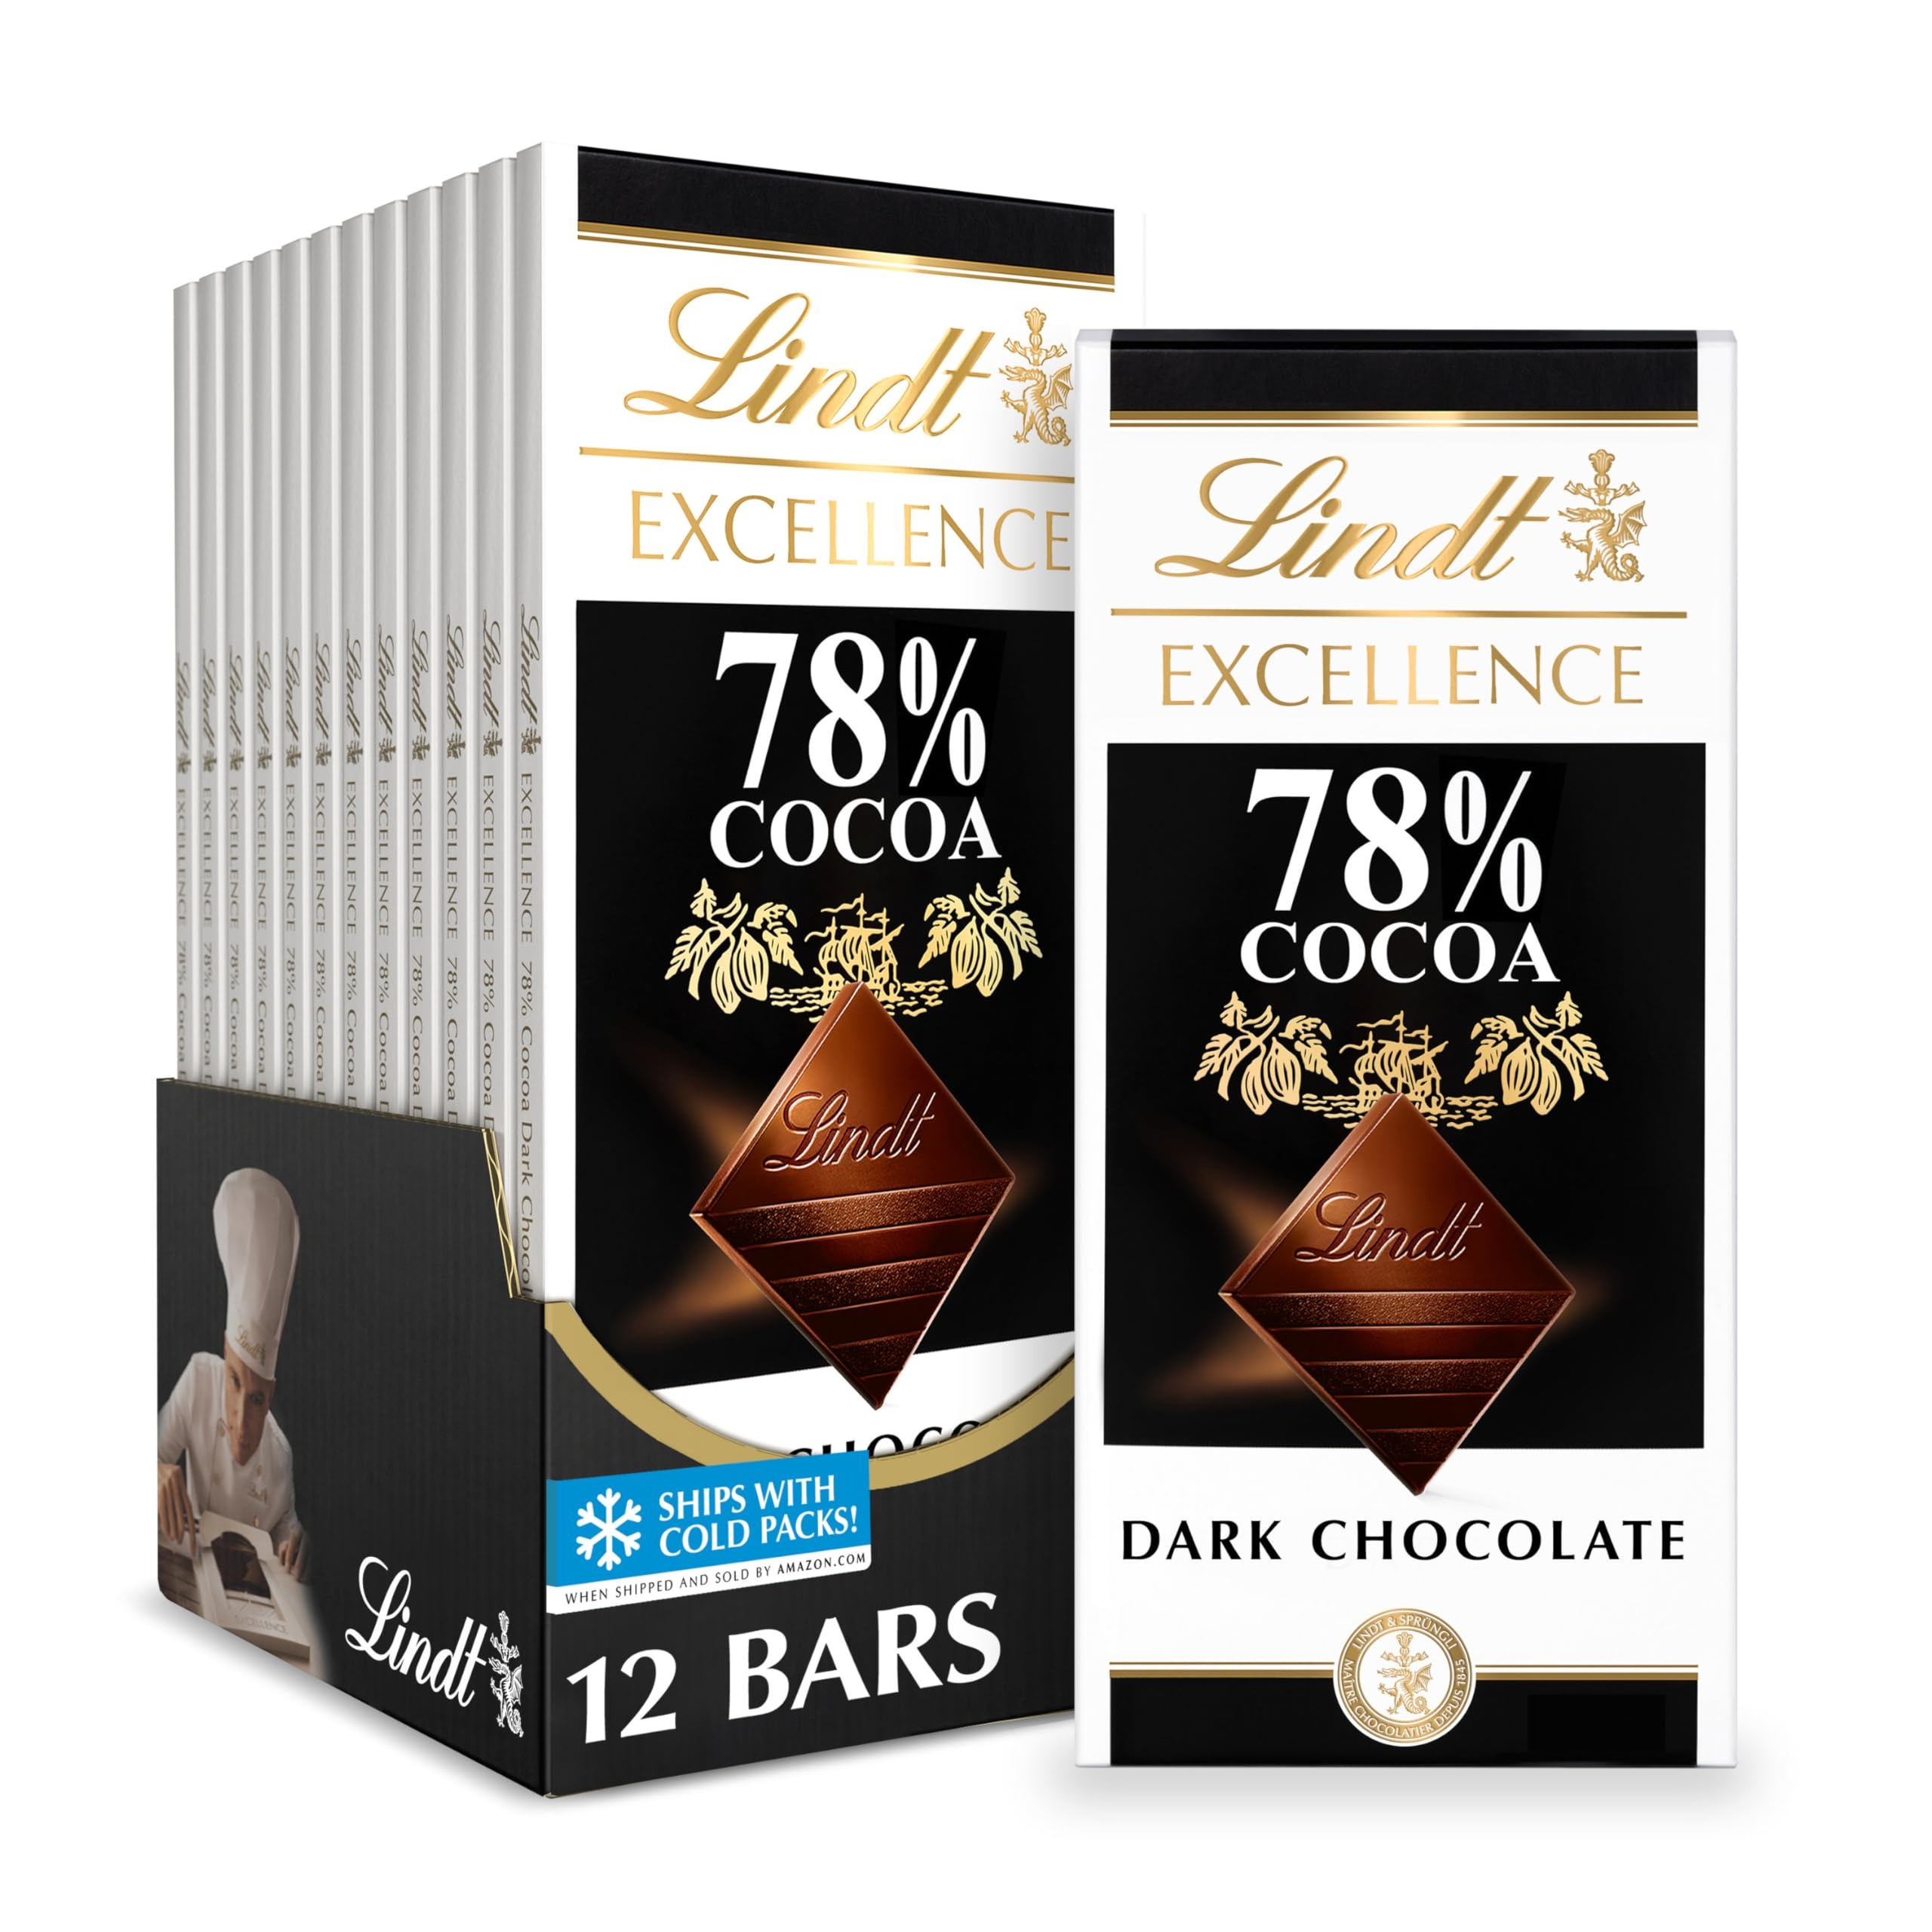
Item Name: Lindt EXCELLENCE 78% Cocoa Dark Chocolate Bar, Dark Chocolate Candy, 3.5 oz. (12 Pack)
Bullet Point 1: Twelve (12) 3.5 oz. Bar of Lindt EXCELLENCE 78% Cocoa Dark Chocolate Bar
Bullet Point 2: Well-balanced, robust cocoa notes and an exceptionally silky feel in a classic dark chocolate candy bar
Bullet Point 3: Perfect with after dinner drinks, as a gift or for baking chocolate
Bullet Point 4: Chocolate bars are pre-portioned into squares for balanced complexity
Bullet Point 5: Made with premium ingredients from world-renowned regions
Bullet Point 6: Experience the master craftsmanship of Lindt Master Chocolatiers in every bite of Lindt chocolate
Value: 42.0
Unit: ounce

Price: 5.49